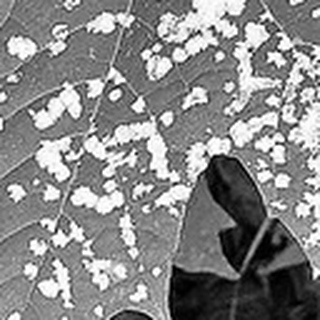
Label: cotton_powdery_mildew